Balıkesir Province

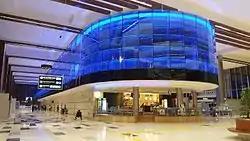
Balıkesir Koca Seyit Airport

Balıkesir is a city that has shores on the Aegean and Marmara Seas. It is easy to reach from Ankara, Istanbul, Bursa and İzmir by motorway or railway. There are regular coaches from Istanbul, Ankara and İzmir.